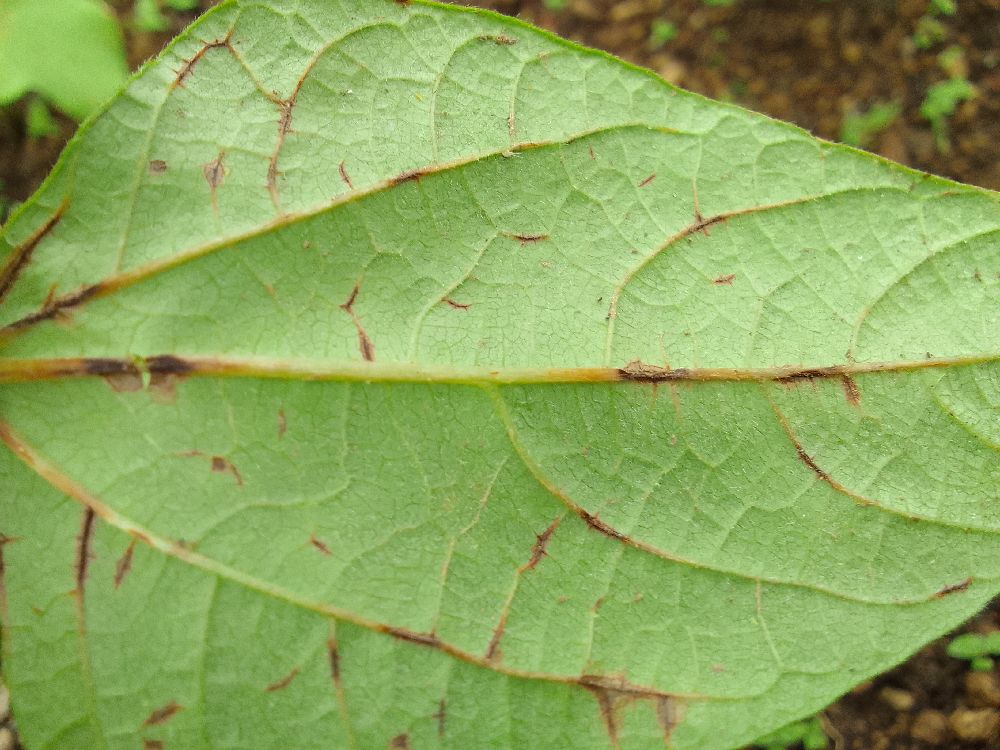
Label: anthracnose